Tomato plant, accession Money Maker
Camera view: vertical (180 deg); turntable rotation: 330 degrees
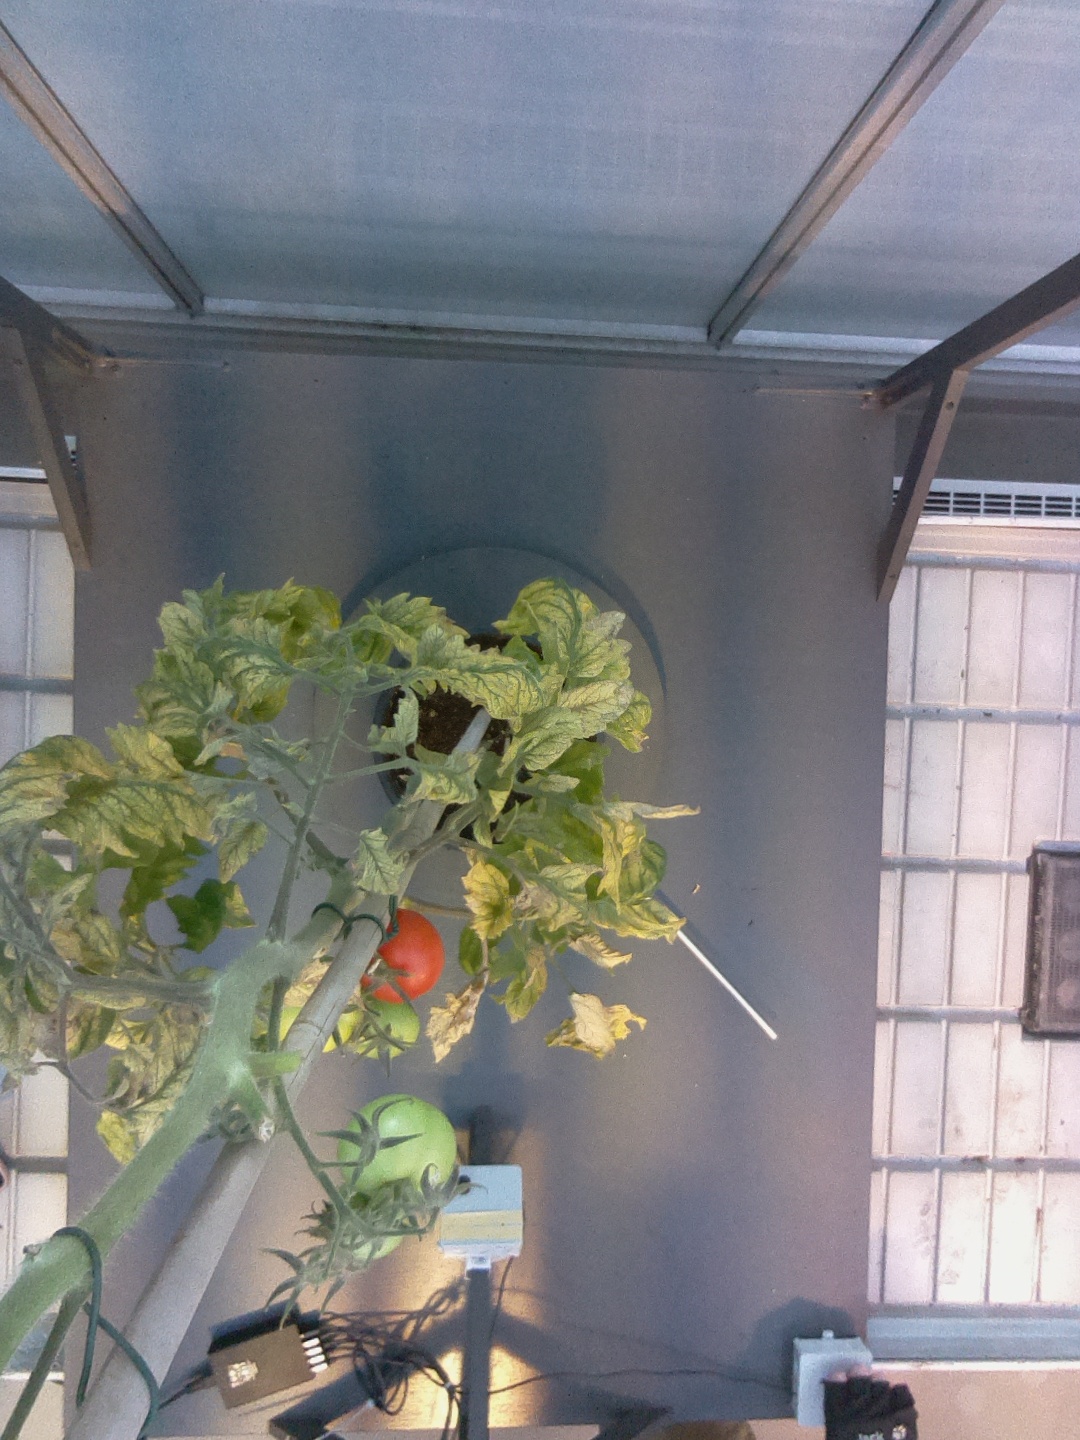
BBCH growth stage 81: 10%-20% of fruits show typical fully ripe color